Sugata

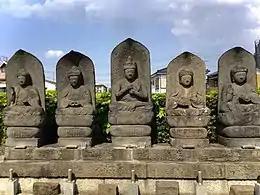
Five Tathāgatas in Shinshoin Temple (Shibamata, Katsushika, Tokyo). From right to left: Akshobhya, Ratnasambhava, Vairocana, Amitābha, and Amoghasiddhi.

Teeuw and Robson mention "5 saugata" in their translation of "Kuñjarakarṇa Dharmakathana" or "Kakawin Kuñjarakarṇa", an Old Javanese kakawin from 15th century written by Mpu Ḍusun. Lokesh Chandra notes that in the Buddhist system this expression would be incorrect; as the pentad isn't termed "pañcasugata" ("Five Sugatas") but "pañcabuddha" ("Five Buddhas"), and refers to the Five Tathāgatas :